James T. Haley

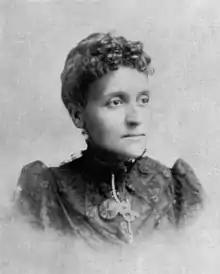
Image of Mary A. McCurdy from "Sparkling Gems"

Haley's "Afro-American Encyclopaedia" is now regarded as a "classic historical encyclopedia". Illustrated throughout, the encyclopedia was first published in Nashville, Tennessee by Haley & Florida. The encyclopedia included images of Sissieretta Jones, Mary Rice Phelps, and Clarissa Thompson, as well as buildings such as Dr. Robert Fulton Boyd's residence in Nashville and Preston Taylor's residence. Booker T. Washington and Rev. George Washington Dupree, a preacher, also appear in the encyclopedia.